Taitou, Gaocun

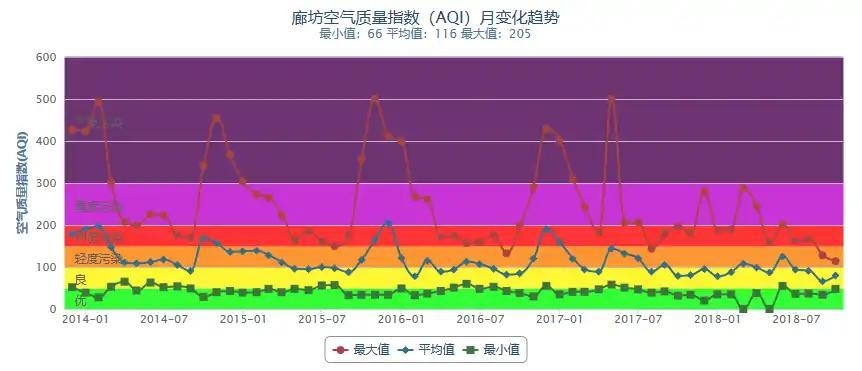
Green: lowest AQI each month; blue: average AQI each month; maroon: highest AQI each month. Higher numbers indicate more polluted air.

The lack of an extremely polluted winter in 2017/18 is owed to policies from the central Chinese government that placed severe restrictions on heavily-polluting manufacturing plants and coal furnaces used for heating.